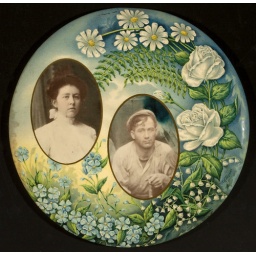
Woman in Edwardian dress and man in work clothes